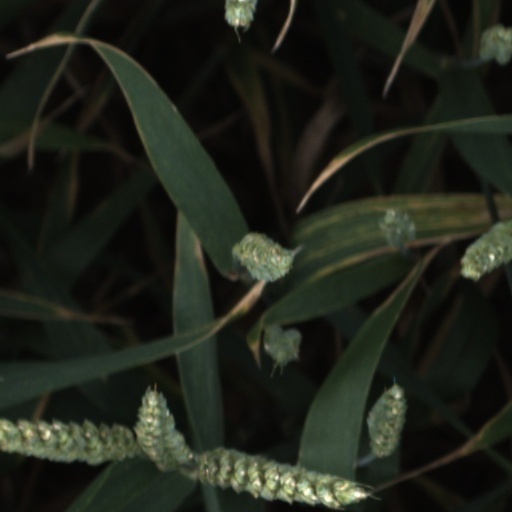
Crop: wheat